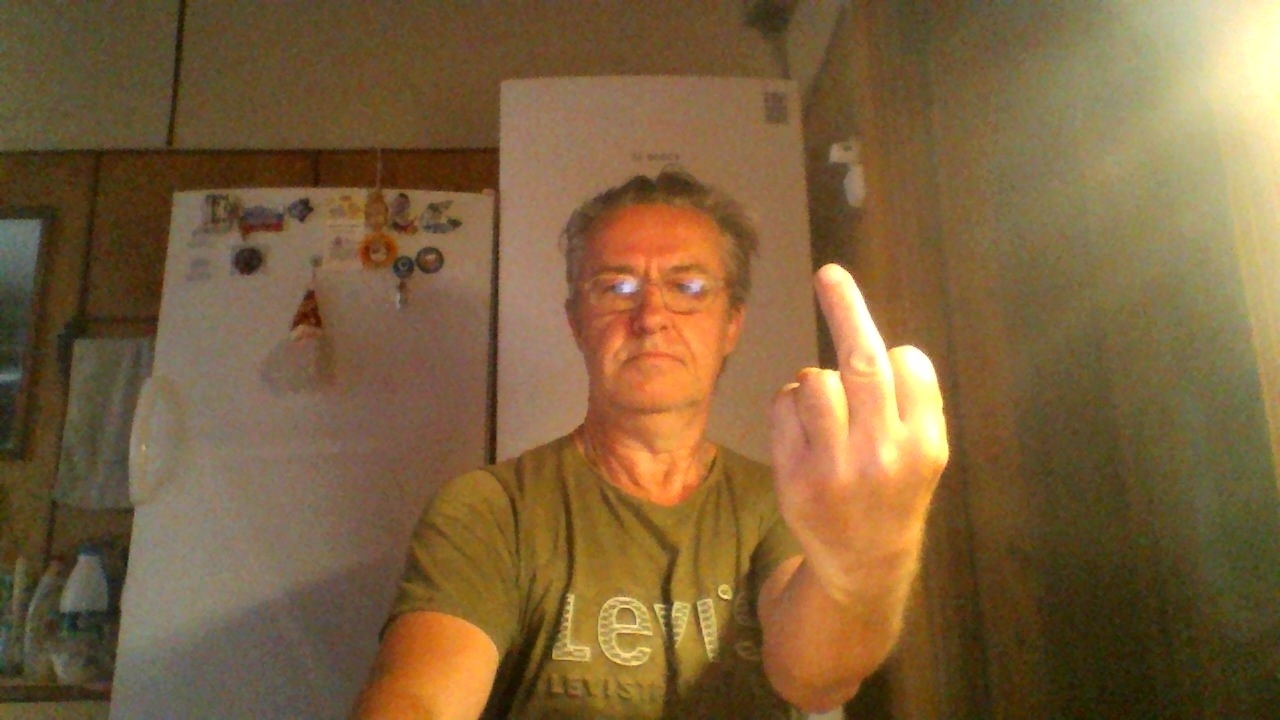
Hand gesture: middle_finger